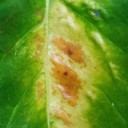
Label: Phoma